SAE J300

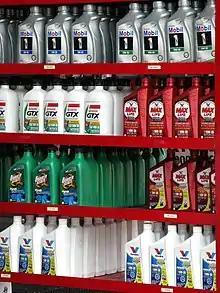
Different brands and grades of bottled motor oil at a store

SAE J300 is a standard that defines the viscometric properties of mono- and multigrade engine oils, maintained by SAE International. Key parameters for engine oil viscometrics are the oil's kinematic viscosity, its high temperature-high shear viscosity measured by the tapered bearing simulator, and low temperature properties measured by the cold-cranking simulator and mini-rotary viscometer. This standard is commonly used throughout the world, and standards organizations that do so include API and ILSAC, and ACEA.